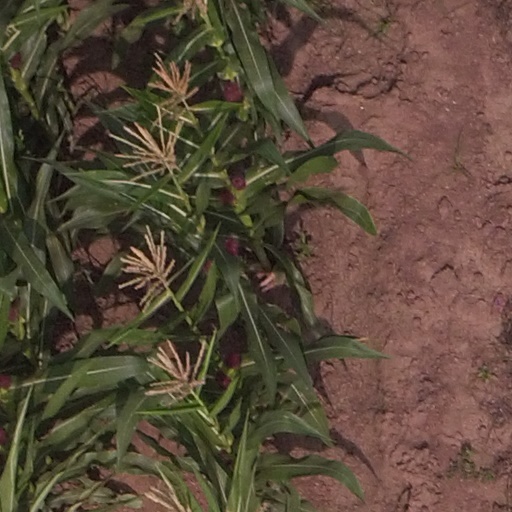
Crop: maize; corn